Kimmer Coppejans

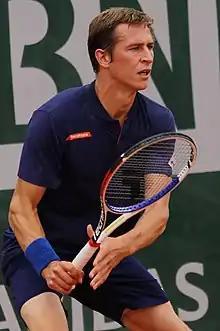
Coppejans at the 2019 French Openqualifying tournament

Kimmer Coppejans (born 7 February 1994) is a Belgian tennis player. His highest ATP singles ranking is world No. 97, achieved in June 2015. Coppejans competes mainly on the ATP Challenger Tour.